The Way of the Strong (1919 film)

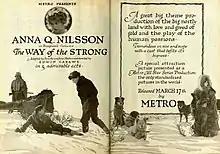
Advertisement

The Way of the Strong is a 1919 American silent drama film directed by Edwin Carewe and starring Anna Q. Nilsson, Joseph King, and Harry S. Northrup. It was released on March 17, 1919.